Boeing C-17 Globemaster III in Australian service

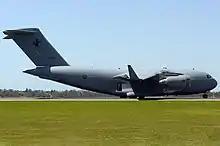
A41-206, the RAAF's first C-17, in 2008

The Australian Government ordered a further two C-17s during 2011 and 2012. In February 2011 Minister for Defence Stephen Smith announced that another C-17 would be purchased for a cost of $A130 million. This aircraft was ordered to prevent a shortfall of airlift capacity while the original four C-17s underwent scheduled heavy maintenance. The decision to purchase this aircraft also supplanted an earlier plan to acquire two more C-130Js. As the deadline for A41-206 to be temporarily taken out of service for maintenance was rapidly approaching, the USAF agreed to transfer a C-17 airframe that was nearing completion to the RAAF. This aircraft was delivered on 14 September 2011 and arrived in Australia nine days later. At the ceremony held to welcome A41-210, Smith announced that the government intended to order another C-17. The $A160 million contract for this aircraft was signed in March 2012, and it was delivered to the RAAF on 1 November that year. Funding for these two aircraft was obtained through a combination of supplements to the Defence budget and reallocating unspent funds from ADF projects running behind schedule.